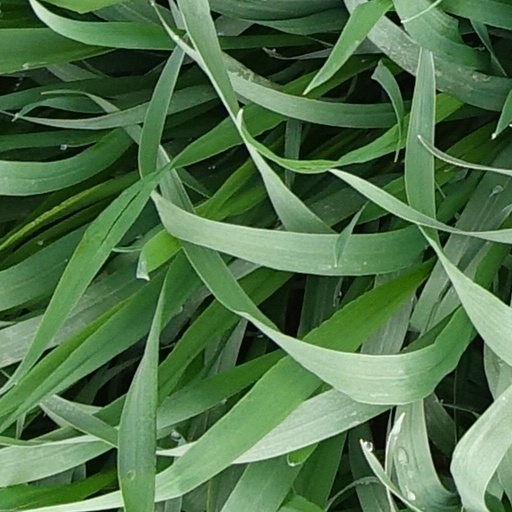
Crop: wheat